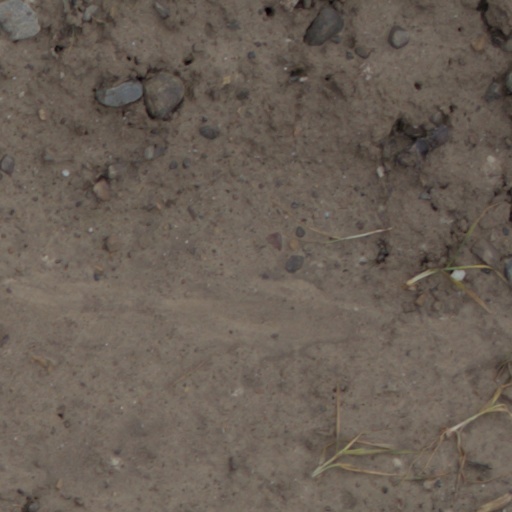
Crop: wheat